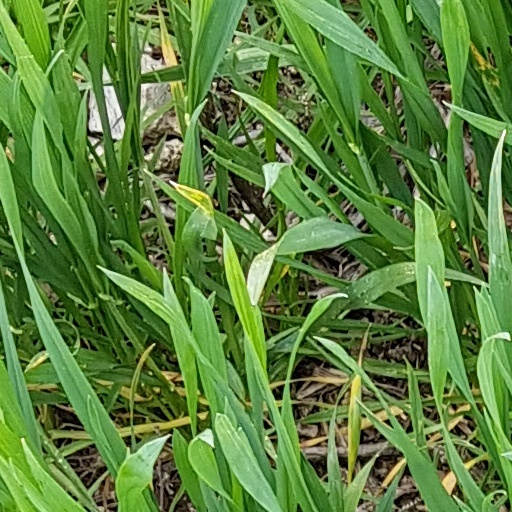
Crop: wheat